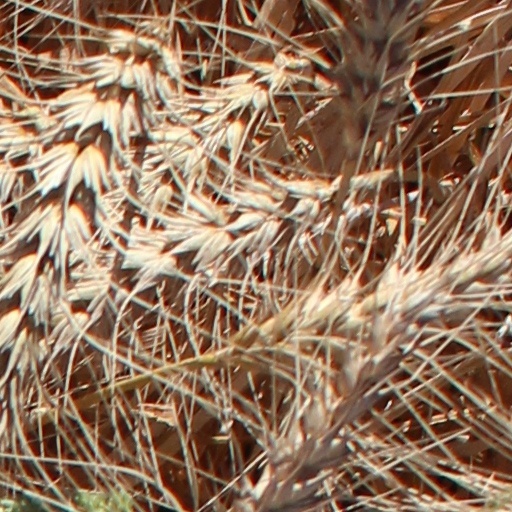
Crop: wheat